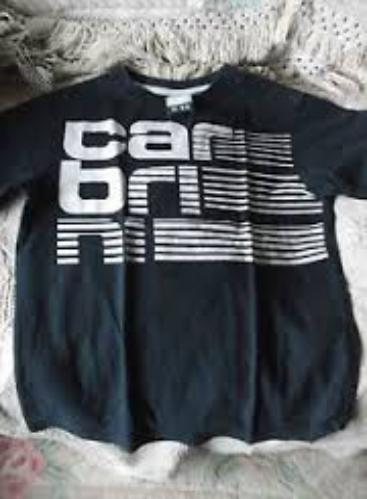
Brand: Carbrini
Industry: Clothes